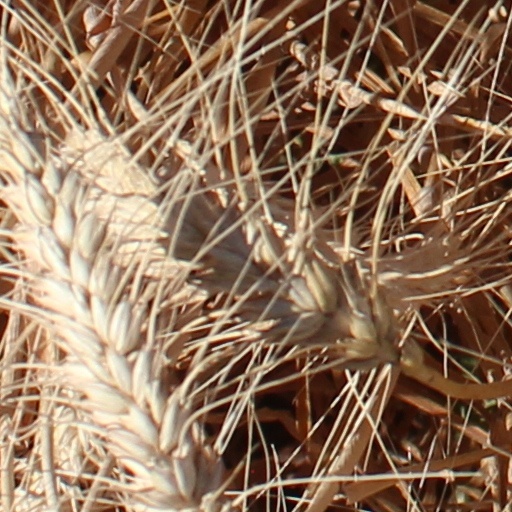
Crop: wheat